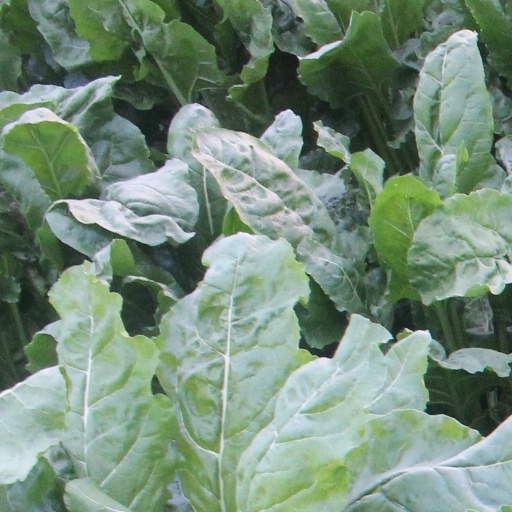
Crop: sugar beet